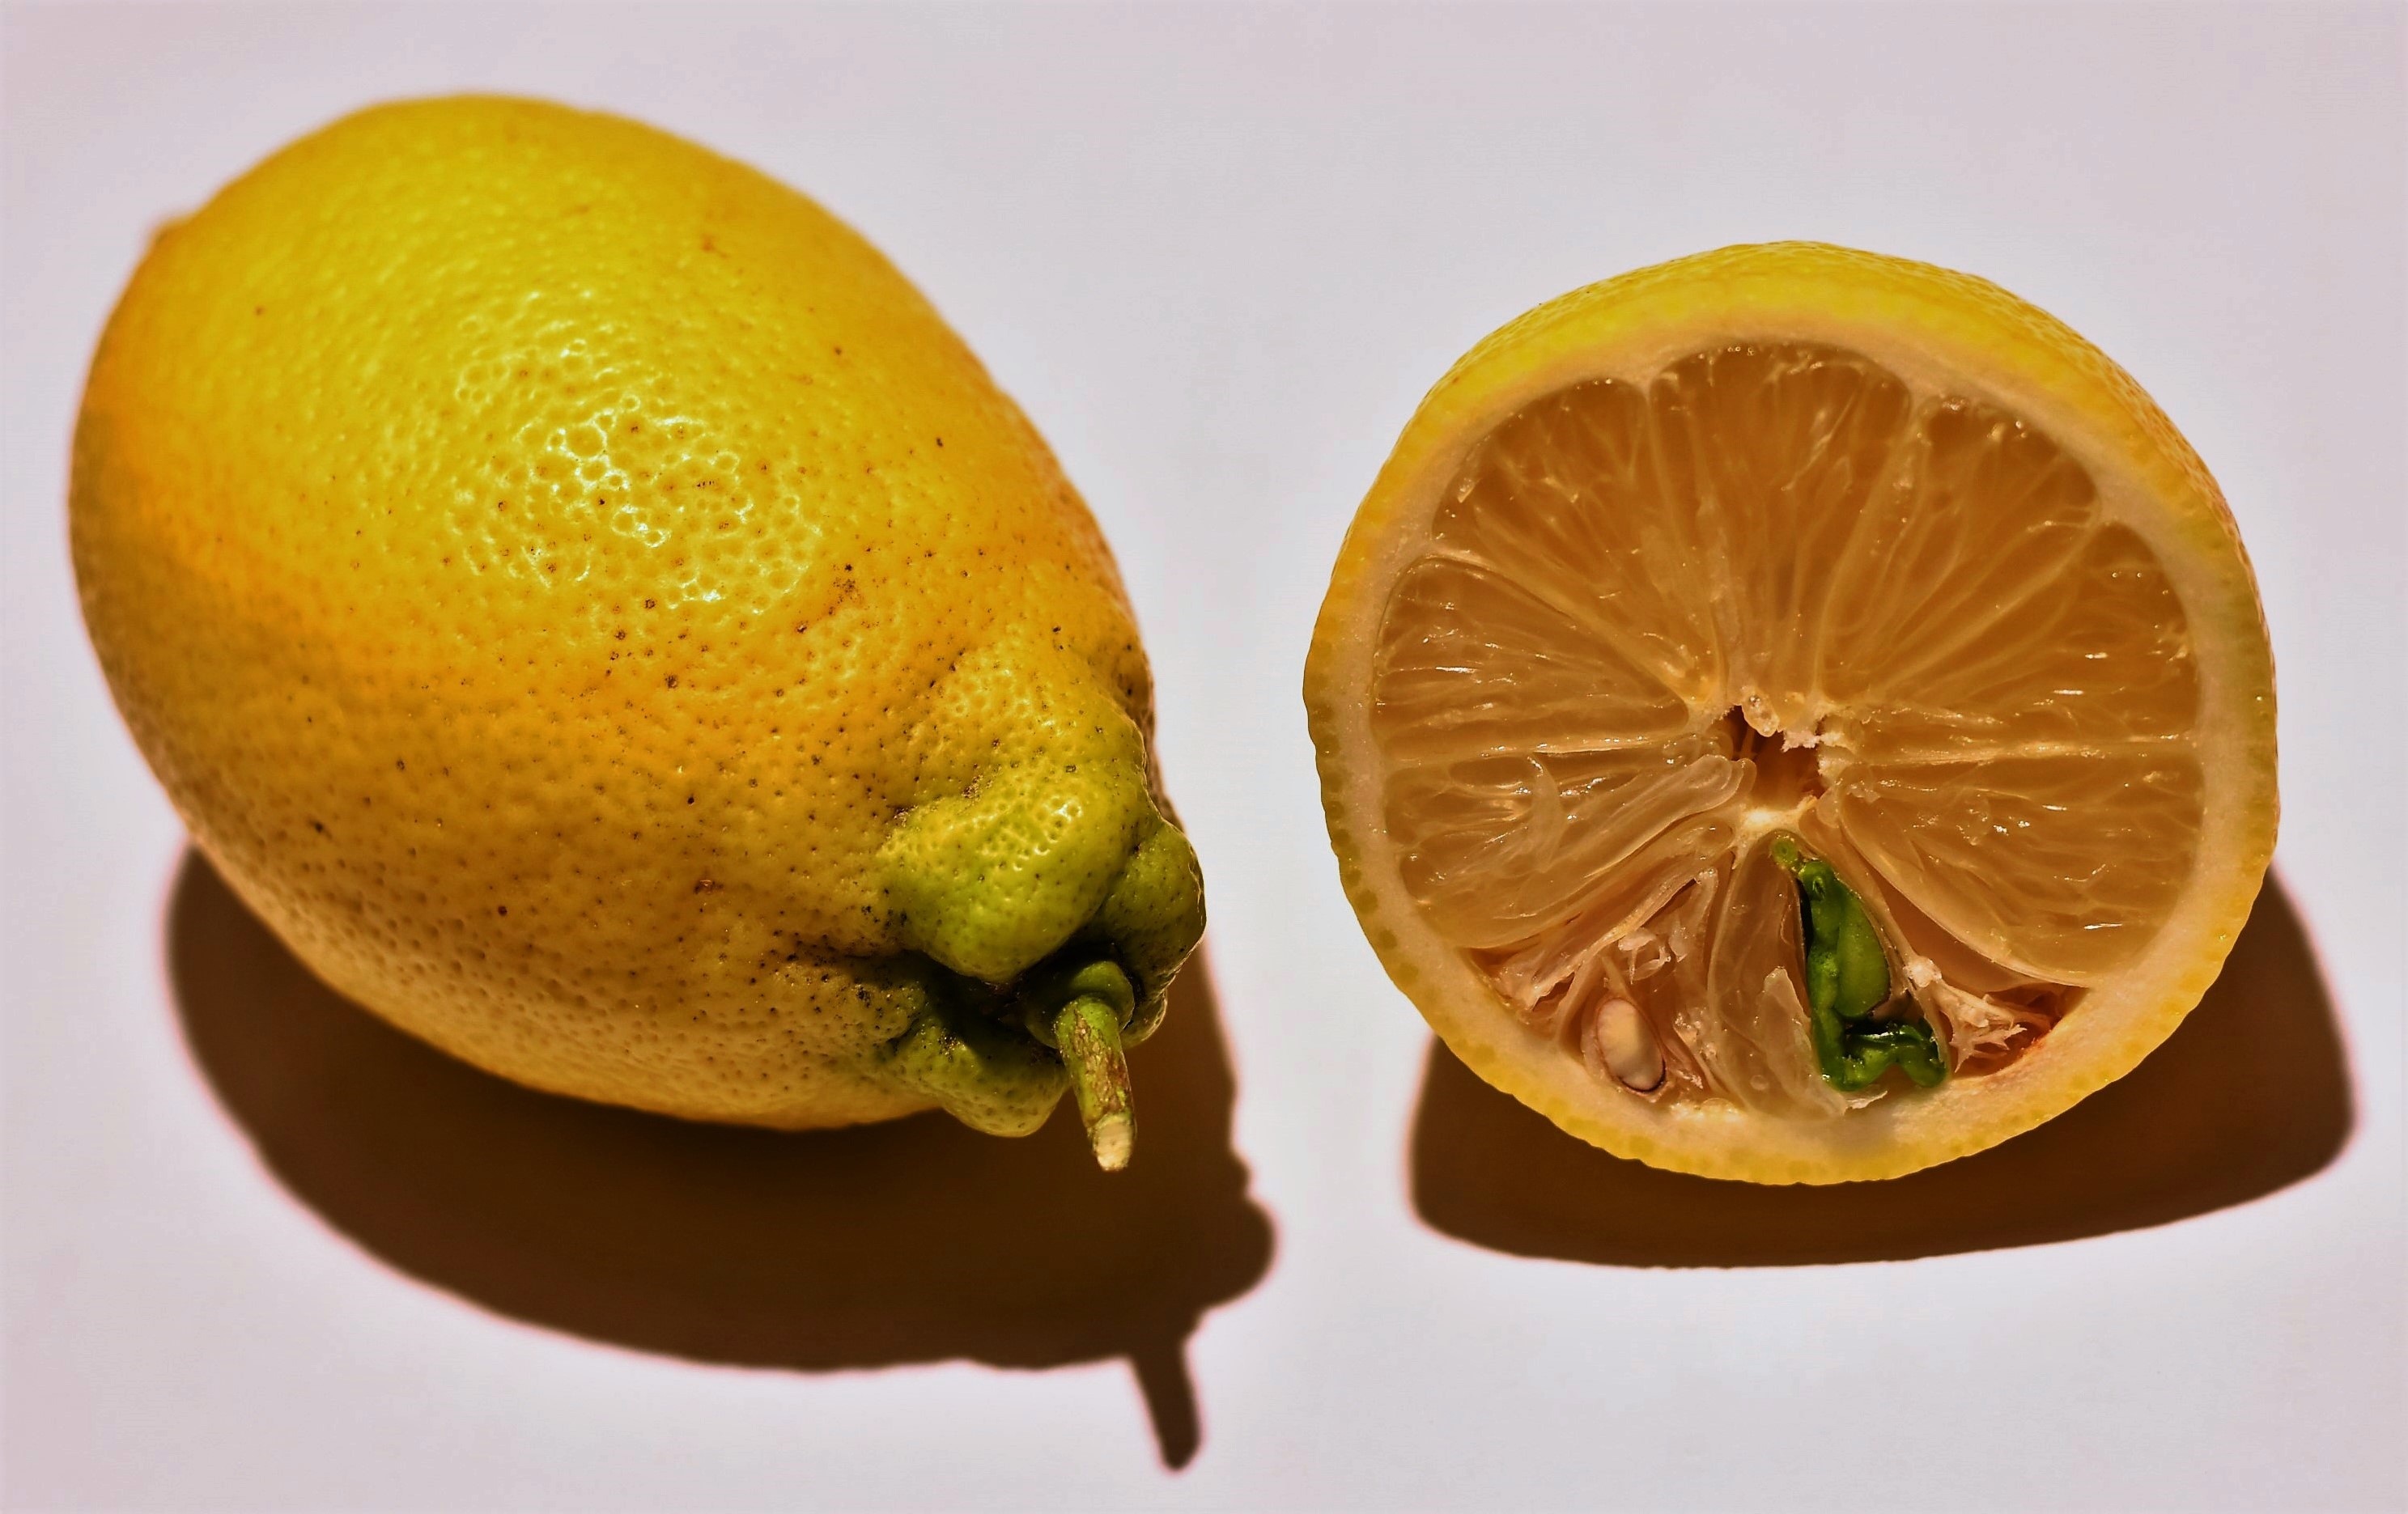
plant, fruit, orange, food, produce, yellow, lemon, seedling, clementine, citron, citrus, lemons, citrus fruits, flowering plant, bitter orange, land plant, sweet lemon, tangelo, lemon keimling